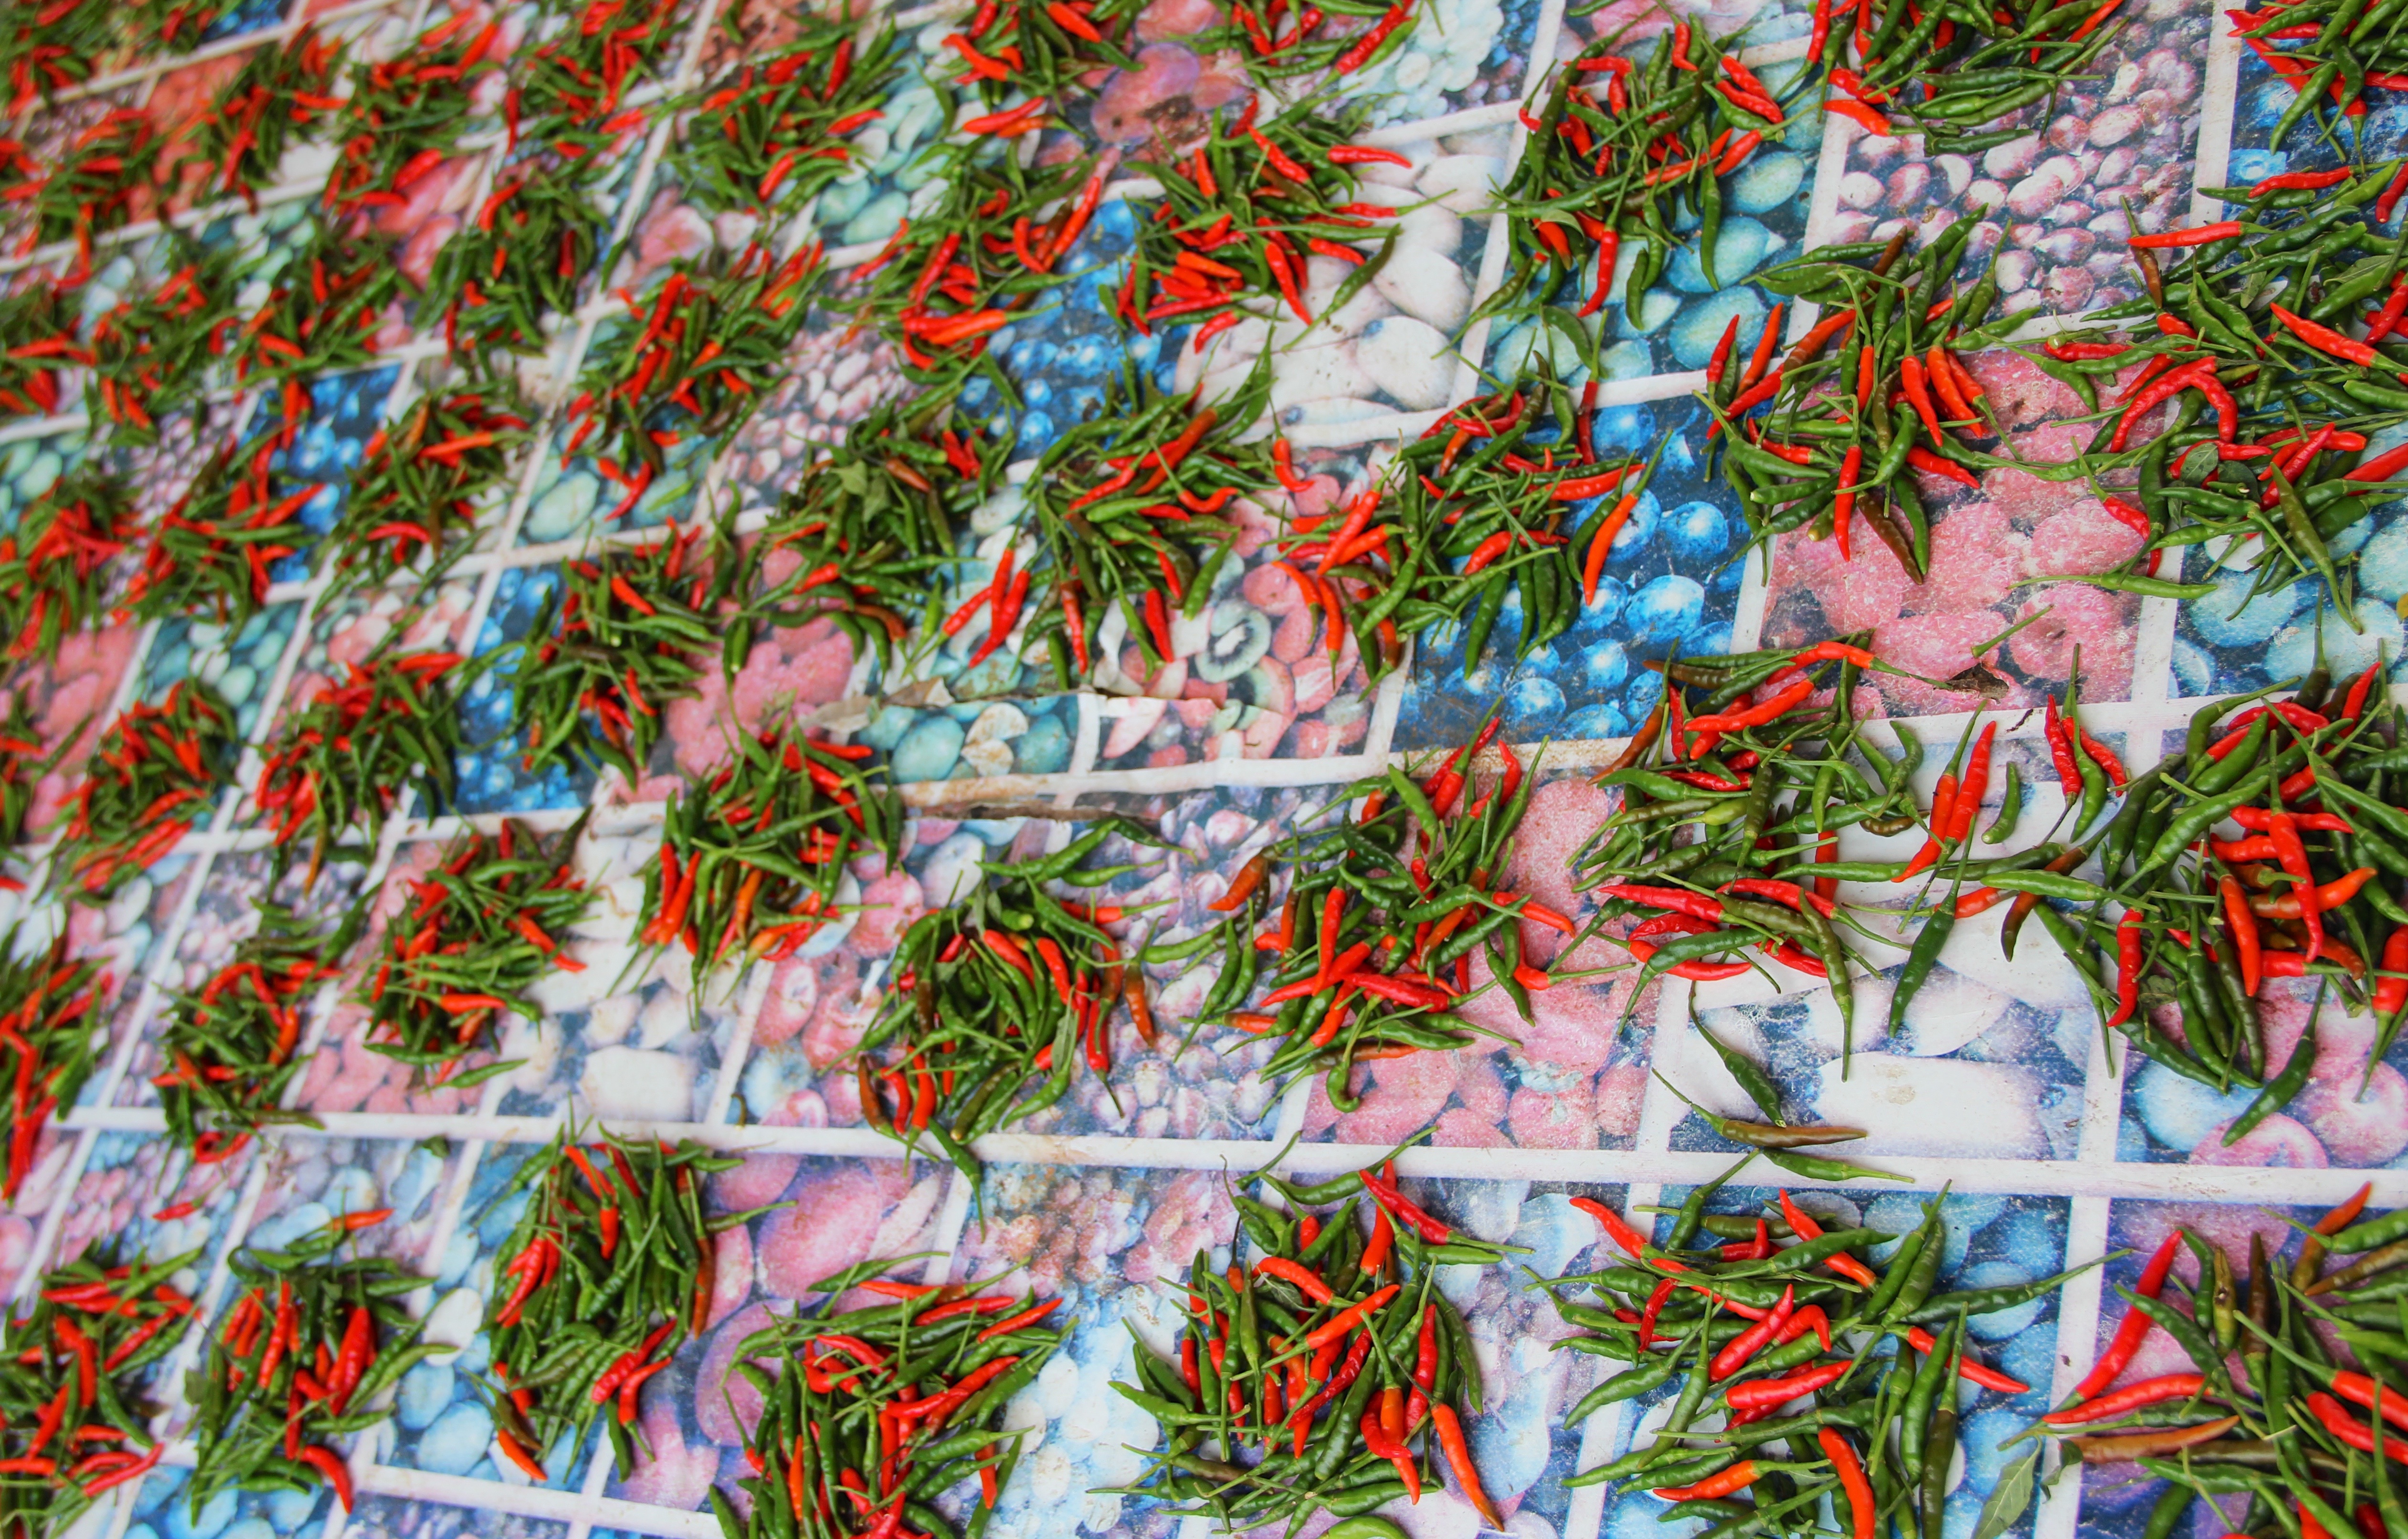
tree, branch, sharp, plant, leaf, flower, pattern, spice, chili, autumn, botany, eat, flora, pepperoni, art, sharpness, chili peppers